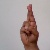
The image shows a hand gesture representing the letter 'R' in Indian Sign Language.